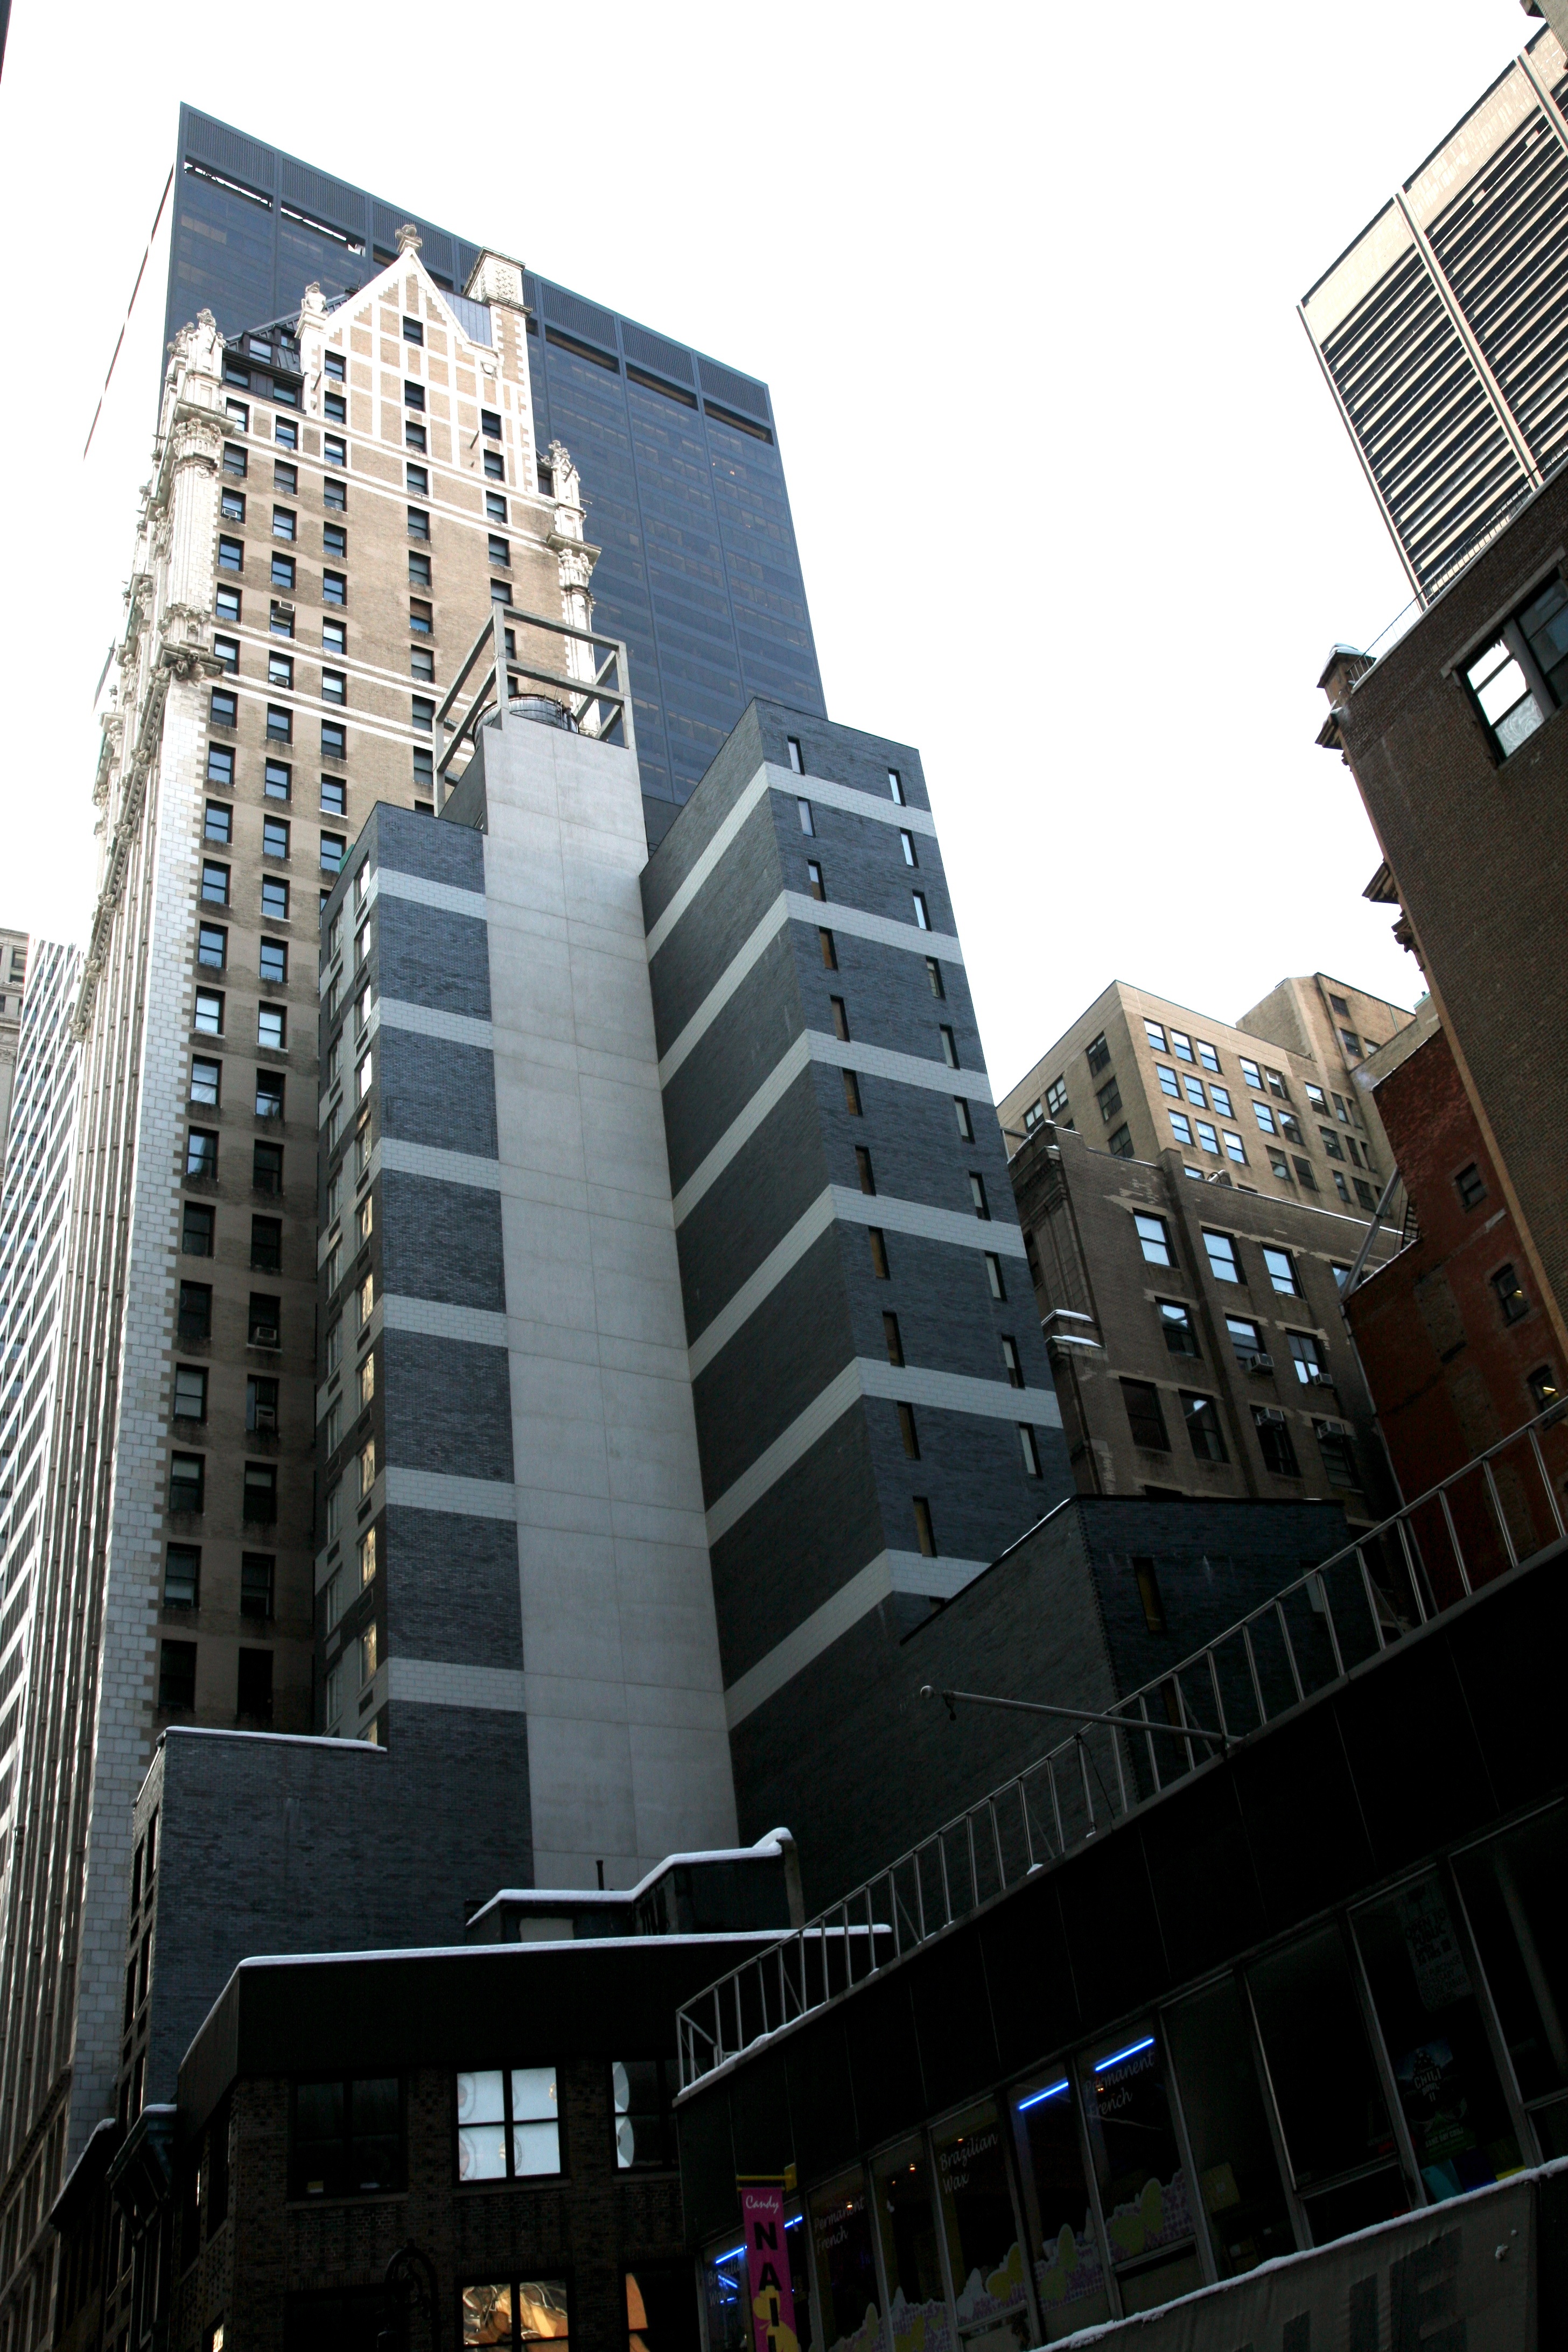
architecture, skyline, building, city, skyscraper, manhattan, cityscape, downtown, tower, nyc, canon, landmark, facade, tower block, newyork, newyorkcity, ny, 5d, lowermanhattan, metropolis, condominium, ef24105mmf4lisusm, neighbourhood, urban area, residential area, human settlement, metropolitan area